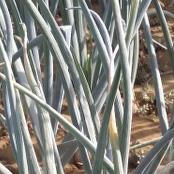
Crop: Onion
Condition: fusarium-d